Art jewelry

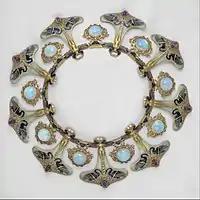
Necklace by René Lalique, 1897–1899; gold, enamel, opals and amethysts; overall diameter: ; Metropolitan Museum of Art (New York City)

Art historian Liesbeth den Besten has identified six different terms to name art jewelry, including contemporary, studio, art, research, design, and author, with the three most common being contemporary, studio, and art. Curator Kelly L'Ecuyer has defined studio jewelry as an offshoot of the studio craft movement, adding that it does not refer to particular artistic styles but rather to the circumstances in which the object is produced. According to her definition, "Studio jewelers are independent artists who handle their chosen materials directly to make one-of-a-kind or limited production jewelry... The studio jeweler is both the designer and fabricator of each piece (although assistants or apprentices may help with technical tasks), and the work is created in a small, private studio, not a factory." Art historian Monica Gaspar has explored the temporal meaning of the different names given to art jewelry over the past 40 years. She suggests that "avant-garde" jewelry positions itself as radically ahead of mainstream ideas; "modern" or "modernist" jewelry claims to reflect the spirit of the times in which it was made; "studio" jewelry emphasizes the artist studio over the craft workshop; "new" jewelry assumes an ironic stance towards the past; and "contemporary" jewelry claims the present and the "here and now" in contrast with traditional jewelry's eternal nature as an heirloom passing between generations.